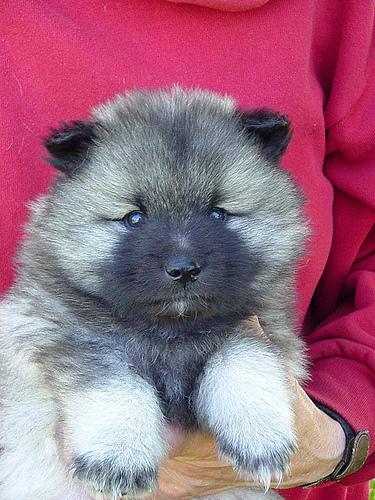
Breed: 223-n000092-keeshond